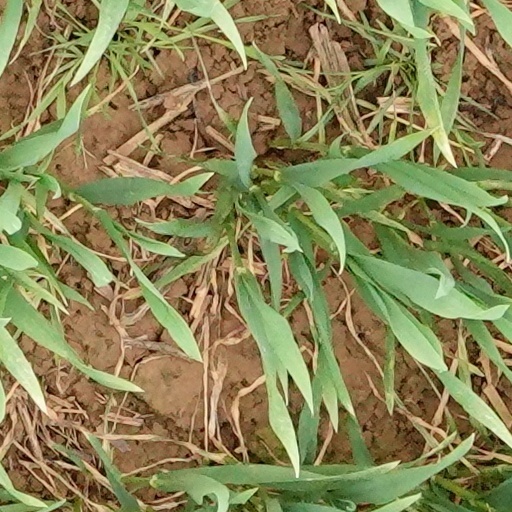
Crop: wheat